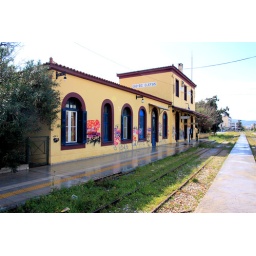
There are signs all over town to visit the historic train stations its a dump lo